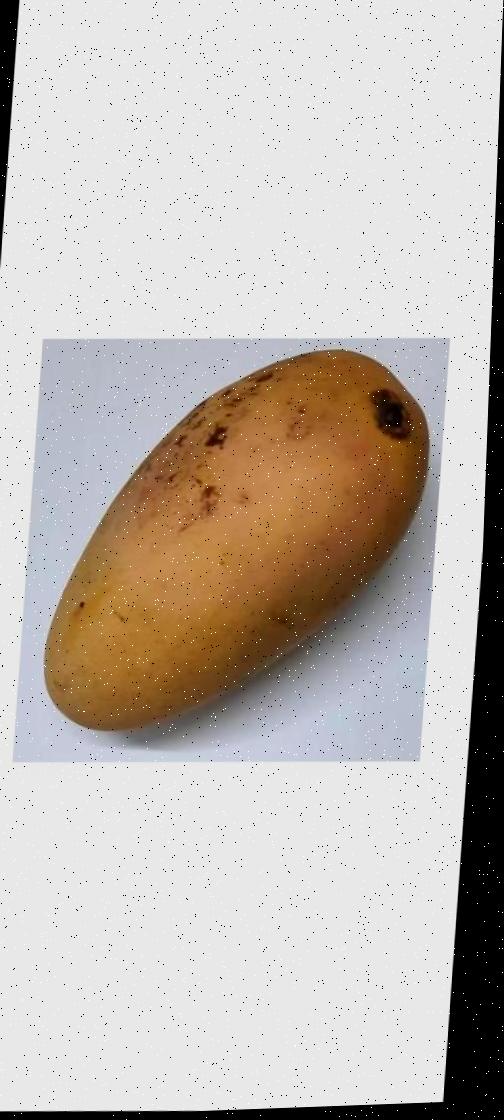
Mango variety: Katimon